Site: brandenburg
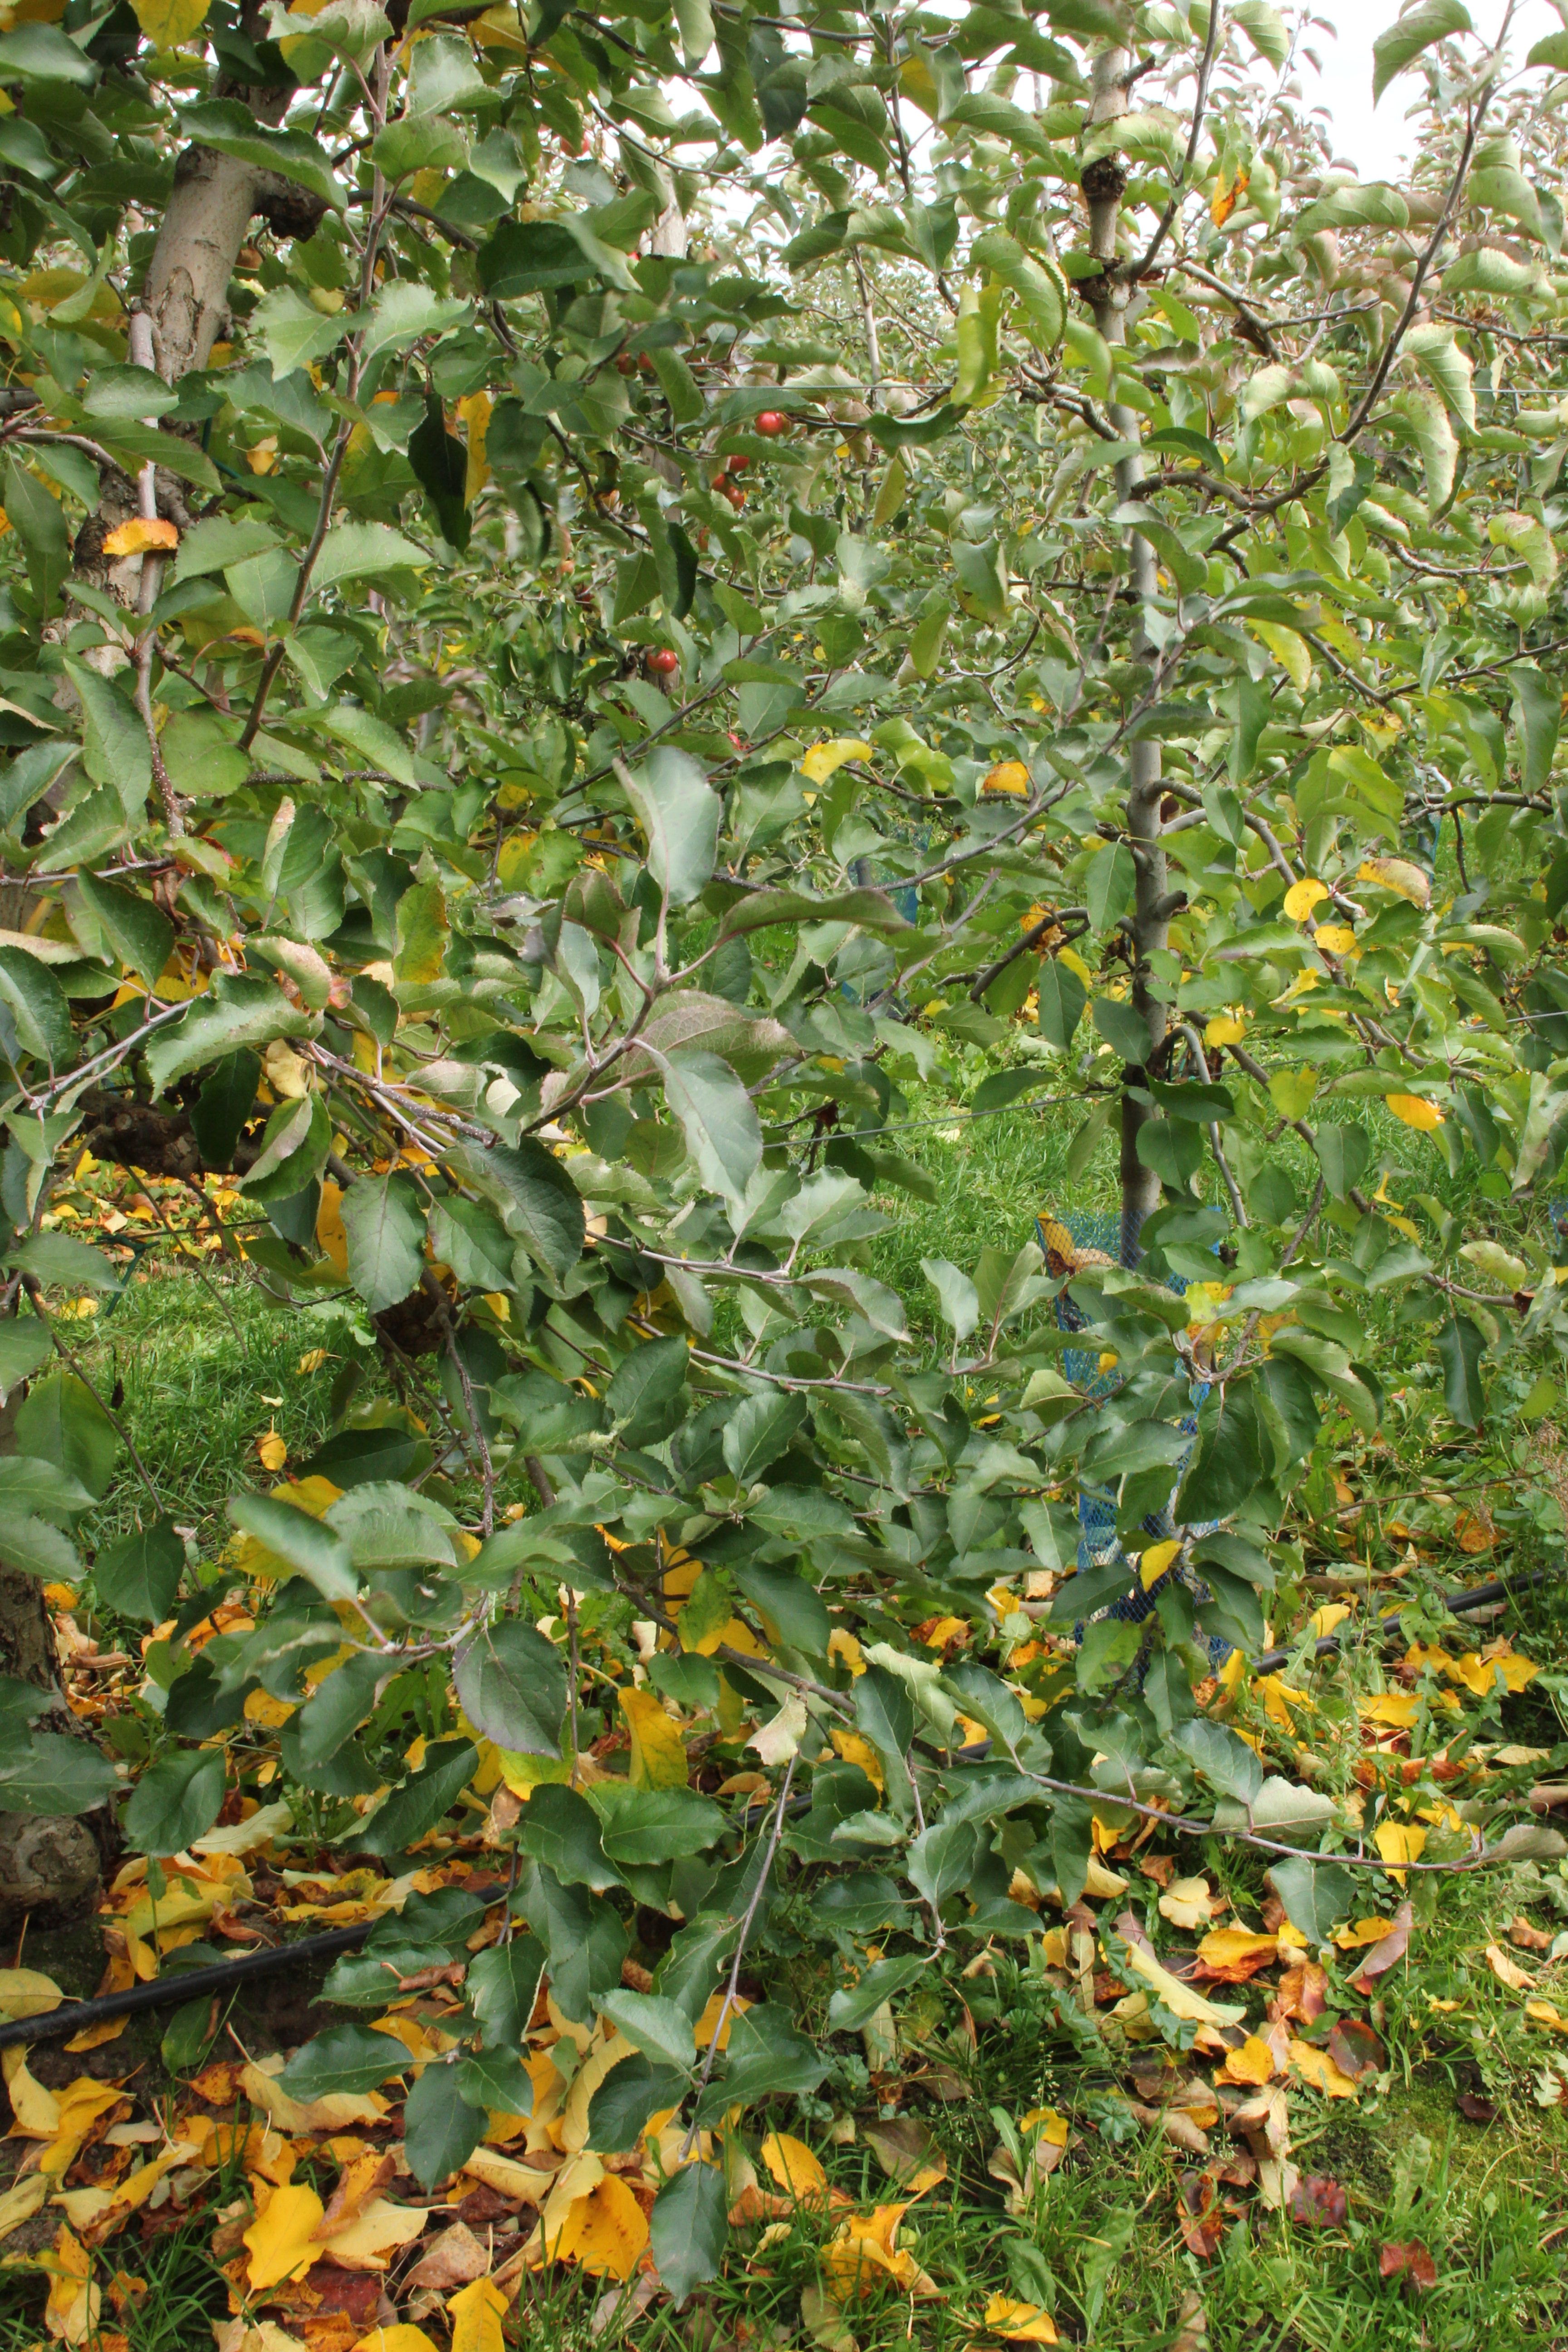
Growth stage (BBCH 91): Senescence, beginning of dormancy